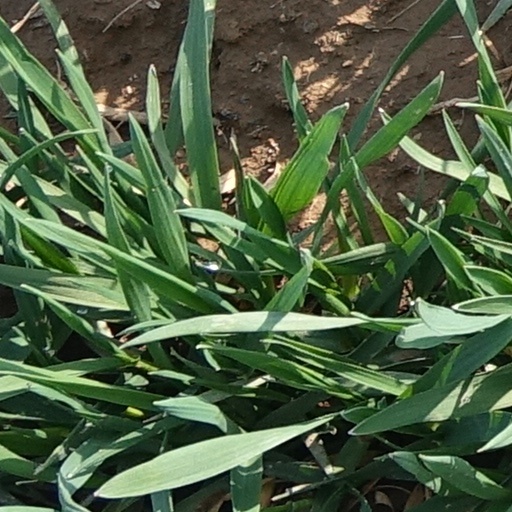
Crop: wheat